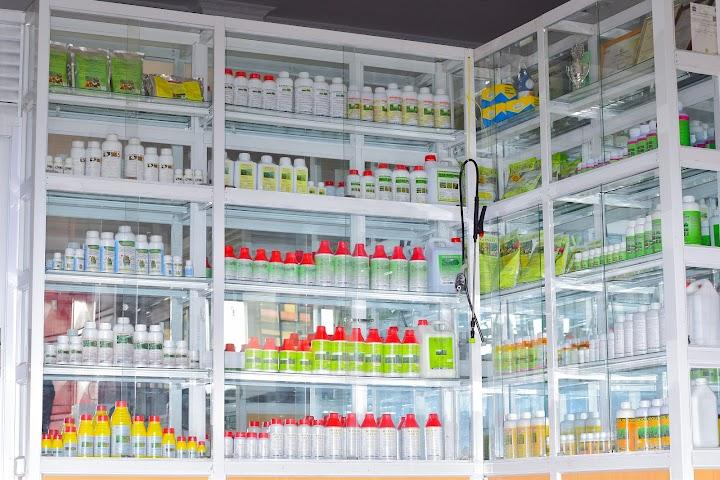
Duka ambalo linauza pembejeo za kilimo pamoja na dawa za mifugo ambazo zimehifadhiwa katika makopo na pakiti za plastiki, zilizopangwa kwenye rafu za mbao na kufungwa ndani ya vioo.